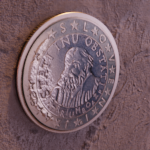
Coin value: 1euro
Country: sl
Edition: standard